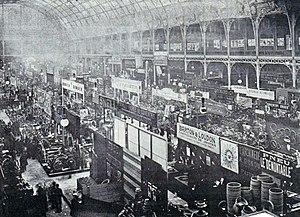
Le troisième Salon du cycle de Paris, en décembre 1895 au Palais de l'Industrie.
Une bicyclette, ou un vélo, est un véhicule terrestre à propulsion humaine entrant dans la catégorie des cycles et composé de deux roues alignées, qui lui donnent son nom. La force motrice est fournie par son conducteur, en position le plus souvent assise, par l'intermédiaire de deux pédales entraînant la roue arrière par une chaîne à rouleaux.